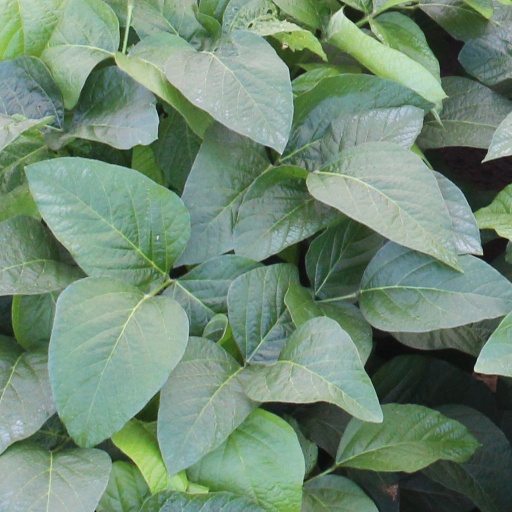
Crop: soybean